Tirupati

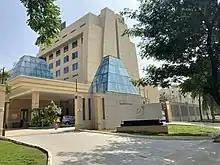
Taj Group of Hotel Tirupati

Andhra Pradesh Southern Power Distribution Company Limited (APSPDCL) is also headquartered at Tirupati. Gandhi Road, Prakasam Road, V.V Mahal Road, AIR Bypass Road are highly commercial areas in the city. Major brands of automobile, textile, mobile, electrical and electronic companies have their outlets in Tirupati.